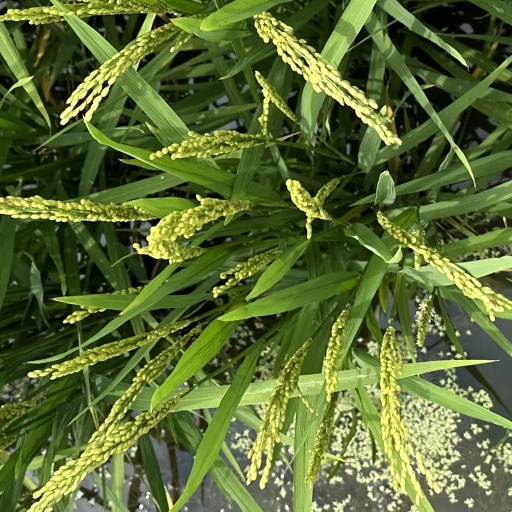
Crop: rice